Castle Horneck

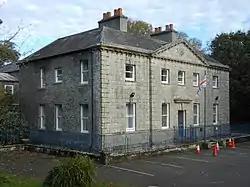

Castle Horneck is a Grade II* listed building, and refurbished Georgian mansion to the west of the Cornish town of Penzance. It is currently owned by the Youth Hostels Association (YHA) and has been used as a youth hostel since 1950.